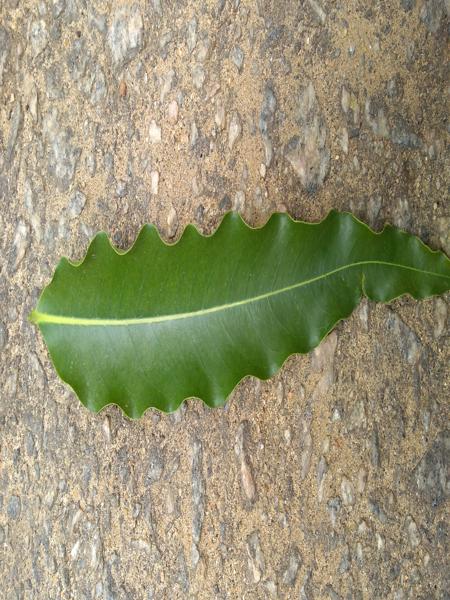
Plant: ashoka